Nigeria

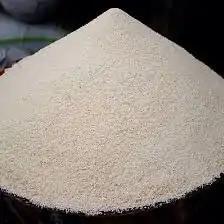
Garri

The number of homicides in Nigeria varies greatly depending on the state. Metropoles such as Lagos, Kano and Ibadan seem much safer than rural areas. Kano has better statistics than the UK, with one and one-half homicides per year and one million inhabitants – which can be explained by the fact that the region's religious and morality police not only monitor the morality of the inhabitants and crack down on drug users, but also have a curbing effect on murder and manslaughter. This contrasts with other cities that are also Islamic, such as Maiduguri and Kaduna, which have worrying statistics on homicides.